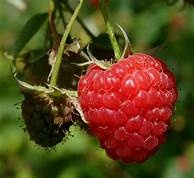
Label: raspberry